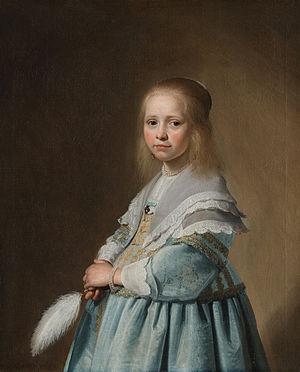
La Femme en bleu lisant une lettre est un tableau de Johannes Vermeer réalisé vers 1662-1665. Cette huile sur toile de 46,5 cm par 39 cm est aujourd'hui conservée au Rijksmuseum, à Amsterdam.